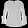
Label: Shirt